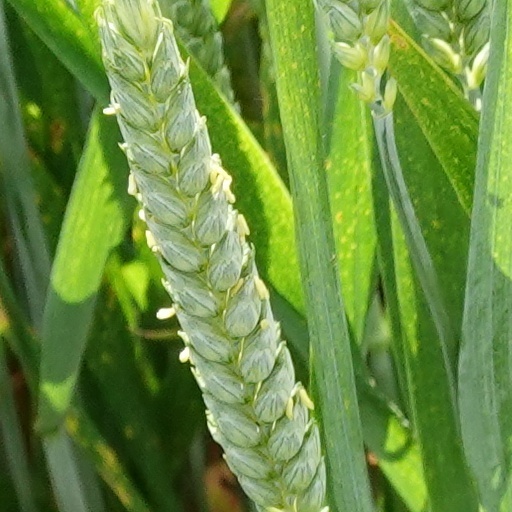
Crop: wheat